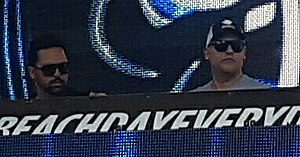
Aly & Fila
Aly & Fila på Beachclub i Canada i 2017
Aly & Fila er en egyptisk trance musik duo bestående af Aly Amr Fathalah og Fadi Wassef Naguib. De er værter for et internet radioshow hver mandag på Digitally Imported radio, kaldet Future Sound of Egypt.